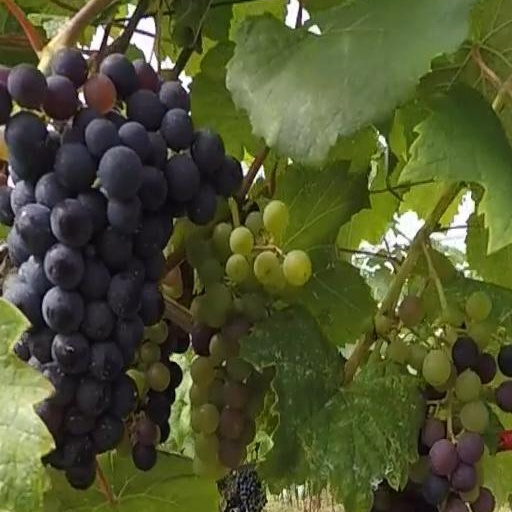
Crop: grape